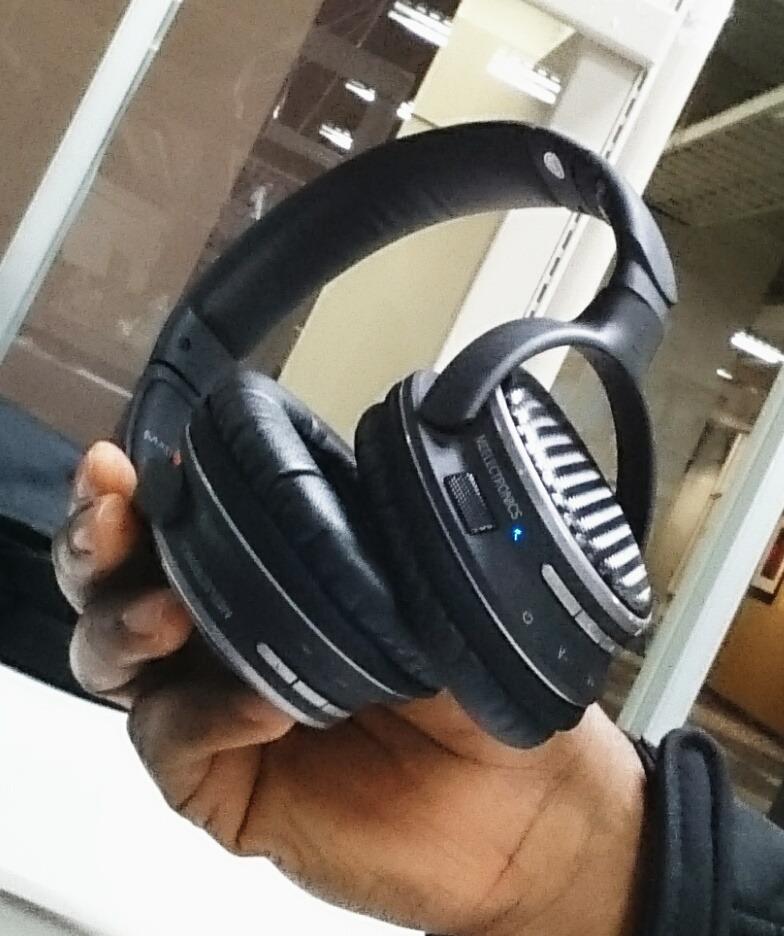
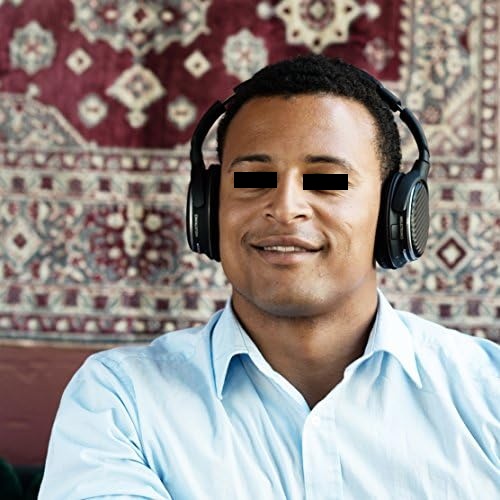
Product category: headphones
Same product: yes